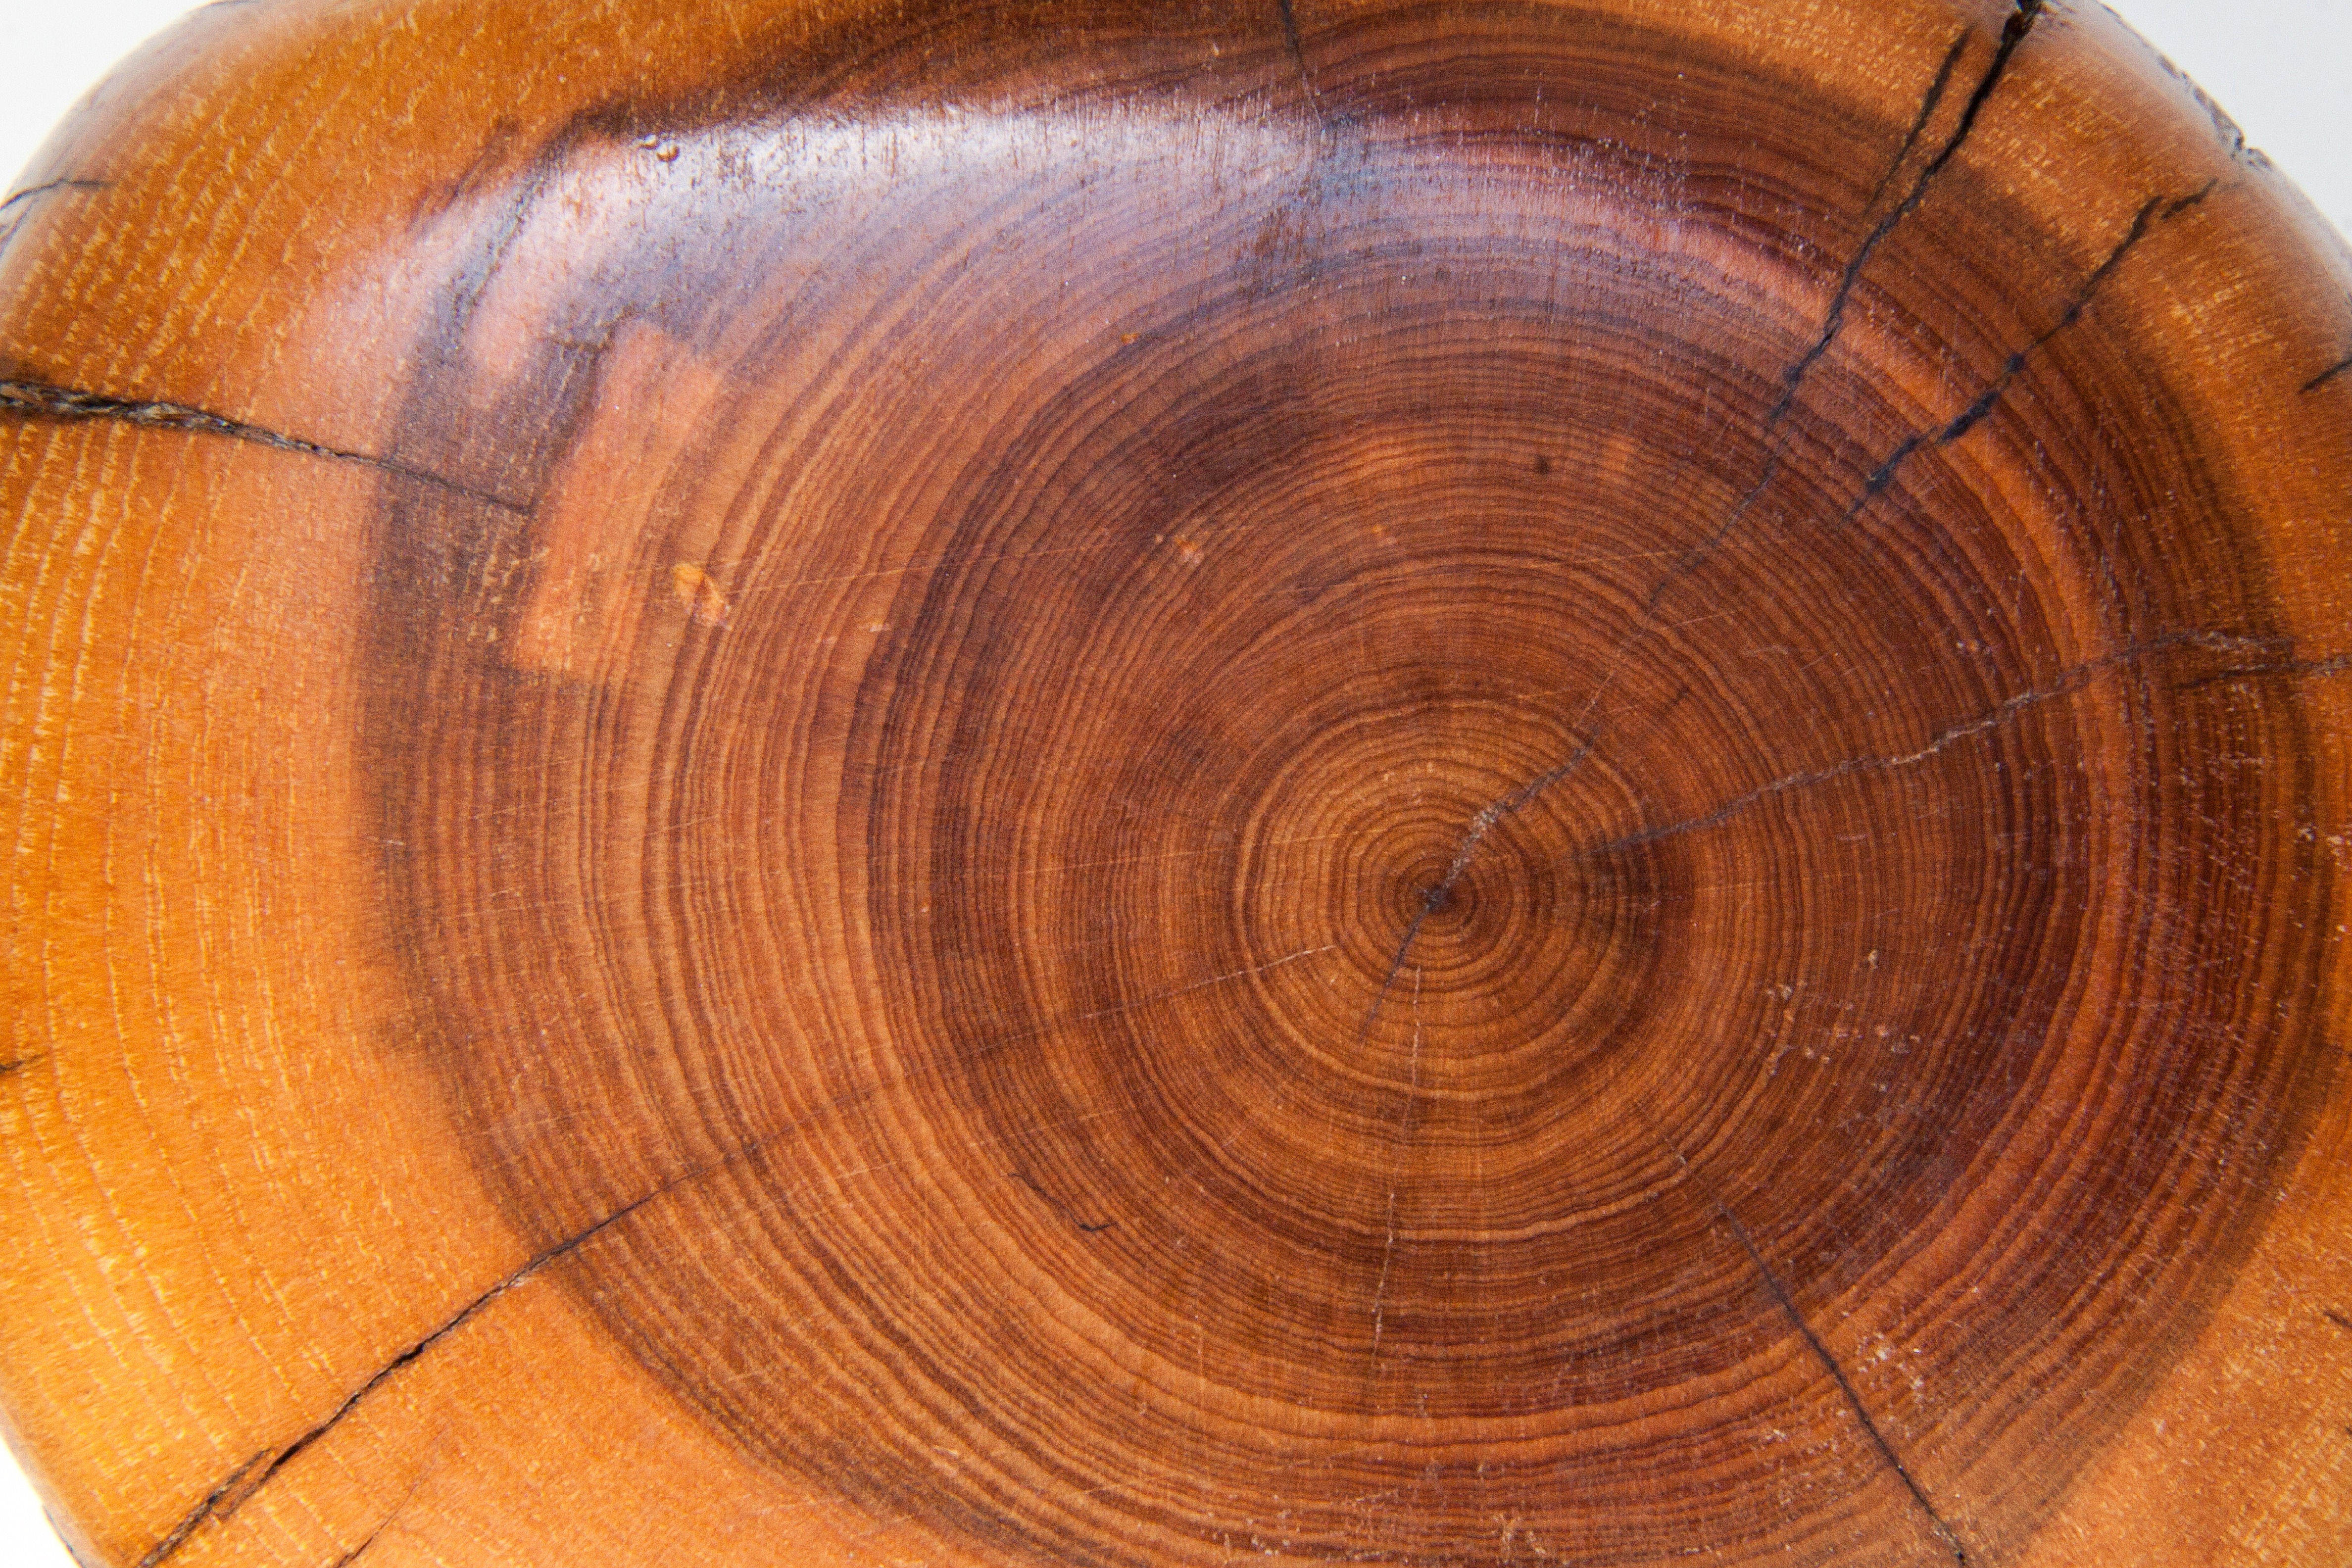
structure, wood, floor, brown, circle, background, hardwood, carving, shape, annual rings, fund, flooring, ocher, lacquered, dishware, lacquered wood, man made object